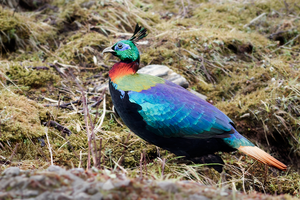
Glansfasan
Glansfasan er en fugl i fasanfugle-familien, der lever i Himalaya.